Mont Ngafula

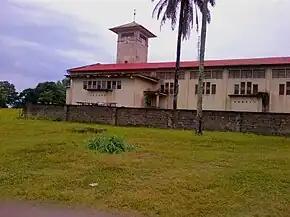
Sainte Marie de Kimwenza is one of the earliest Roman Catholic parish churches established in Kinshasa

Mont Ngafula is bounded by two significant rivers: the Lukaya River to the south and the Ndjili River to the east. Along the riverbanks, particularly between Kinsuka and the mouth of the Inkisi River, there are gallery forests and seasonally flooded woodlands. In certain areas, such as Notre-Dame de l'Assomption, patches of dense, evergreen humid forests persist. Similar dense forest formations are found near Kimwenza school and the Lac Ma Vallée area, with the woody vegetation in these zones remaining largely natural, although the influence of human activity is evident through the presence of exotic species like "Terminalia superba", "Eucalyptus", "Senna siamea", and "Millettia laurentii". Aquatic and semi-aquatic plants dominate the wetlands, with species such as "Echinochloa", "Vossia cuspidata", "Cyperus", "Nymphaea", and "Eichhornia" thriving in the marshy depressions. On the plateaus and hills, tall grasses such as "Hyparrhenia diplandra", "Loudetia simplex", and "Megathyrsus maximus" are common, though they are often affected by seasonal bushfires during the dry period.